Aleeta

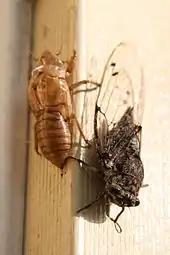
Adult facing downwards, next to shell of nymph

The adult is brown with a white dusted appearance; white downy filaments cover much of the body, legs and some wing veins, but this silver body fur is easily rubbed off, and so is often substantially diminished in older adults and museum specimens. Individuals have a variety of body markings, but all have a pale midline on their pronotum. Their legs are brown, sometimes yellowish, but with no distinct markings. Their dry mass is on average 36.2% of their total bodymass, higher than most Australian cicadas, which suggests strong exoskeletal armour. Their eyes are dark brown. They have yellowish opercula that extend laterally well beyond the body. The female is slightly larger than the male, She has generally similar colour and markings, though can be slightly paler in some areas. Her ninth abdominal segment is long and dark reddish-brown, sometimes partly tending toward black. Her ovipositor is long, with a downward tilt, and the ovipositor sheath is black or dark reddish brown.